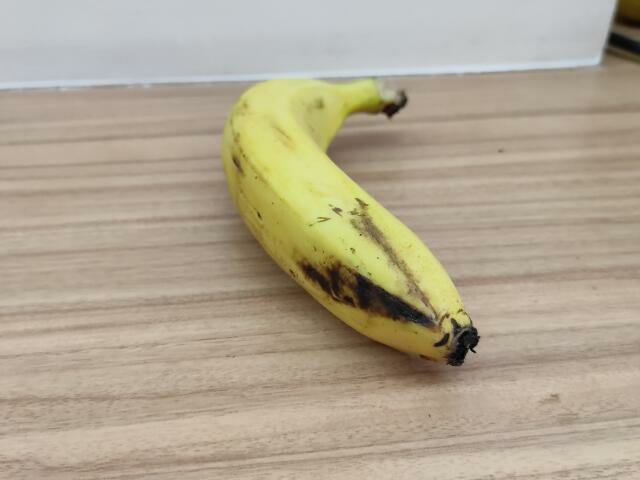
Label: Ripe_Banana